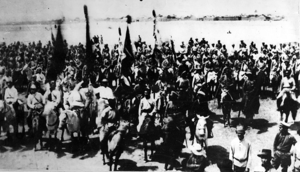
La Révolution mongole de 1921, également officiellement nommée Révolution du peuple de 1921 ou plus simplement Révolution du peuple est parfois également appelée Révolution de Mongolie extérieure de 1921 est une révolution menée par le peuple de Mongolie extérieure, soutenu par l'armée rouge soviétique, contre l'armée blanche du Tsar de l'Empire russe faisant suite à la chute de la dynastie Qing et la création de la République de Chine. Elle voit la Mongolie-Extérieure prendre une semi-indépendance, la mise en place d'un pouvoir théocratique à l'aide de l'armée blanche, tsariste, avec l'appui d'un clergé lamaïque local, et enfin, un passage à un régime communiste, à la suite de la révolution d'Octobre de 1917 à Moscou.